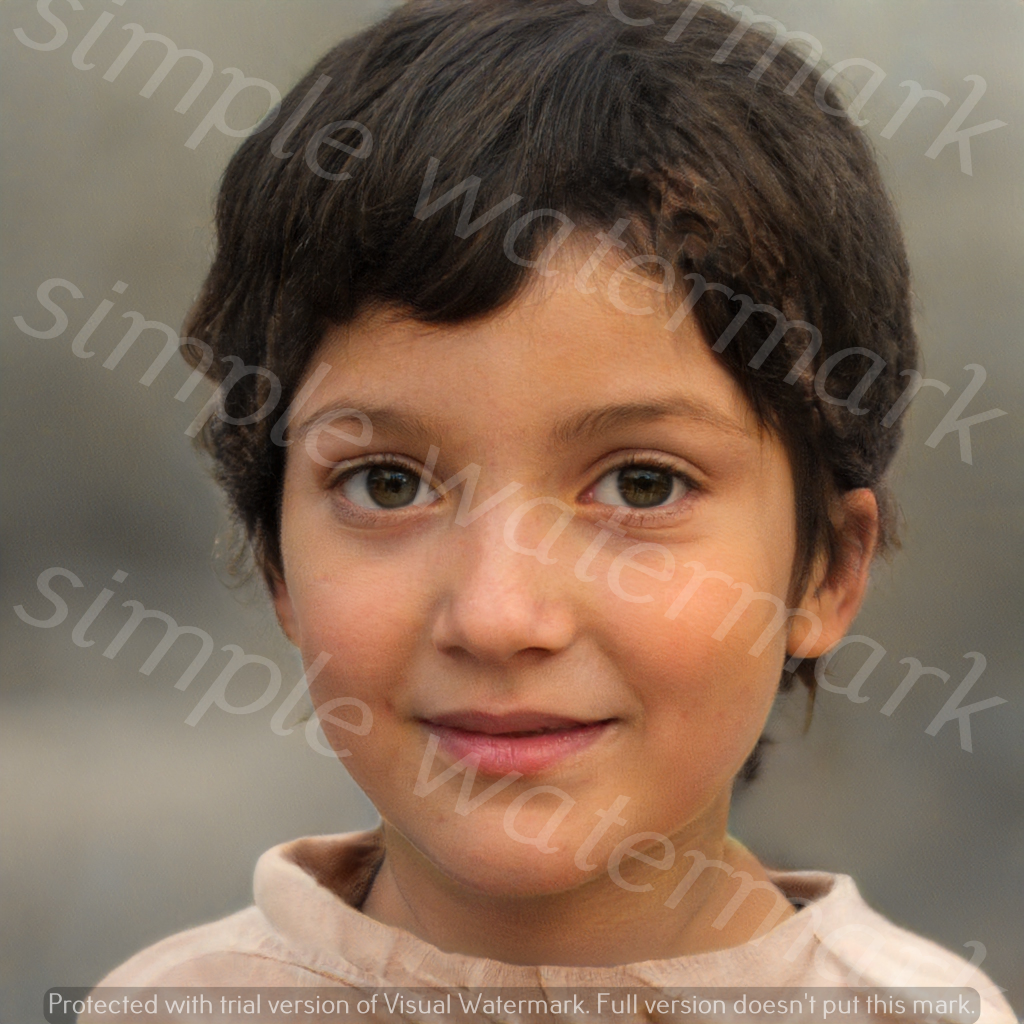
Label: Watermark